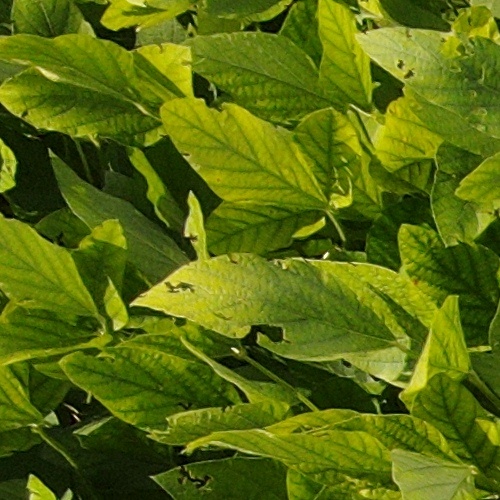
Label: Caterpillar